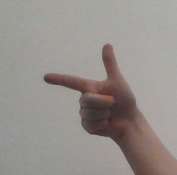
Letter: yaa